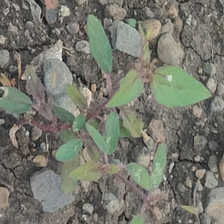
Weed species: Punarnava _(Boerhaavia diffusa)